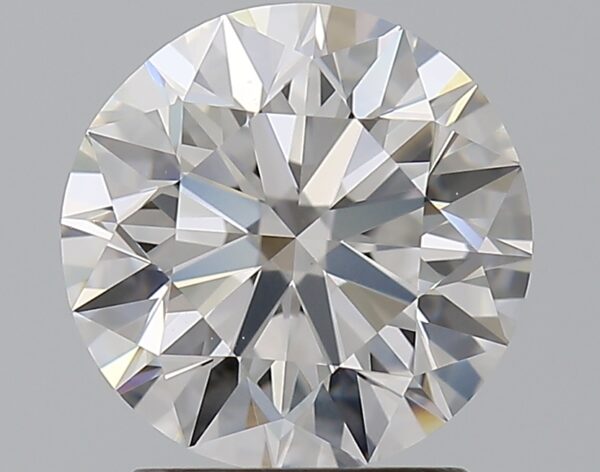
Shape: round
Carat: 1.8
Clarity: VS1
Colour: E
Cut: EX
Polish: EX
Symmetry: EX
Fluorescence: N
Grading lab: GIA
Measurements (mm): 7.7 x 7.75 x 4.85